Leekfrith

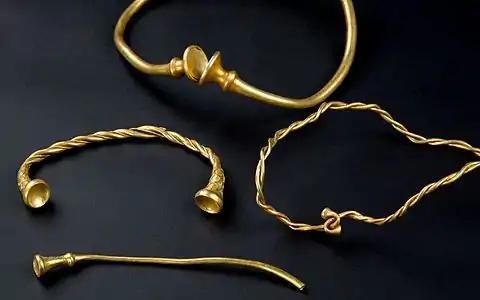
Four gold torcs dating from the Iron Age found at Leekfrith in 2016

The word "frith" means a wood; much of the area was wooded countryside in medieval times, and some survives north-east of Abbey Green.